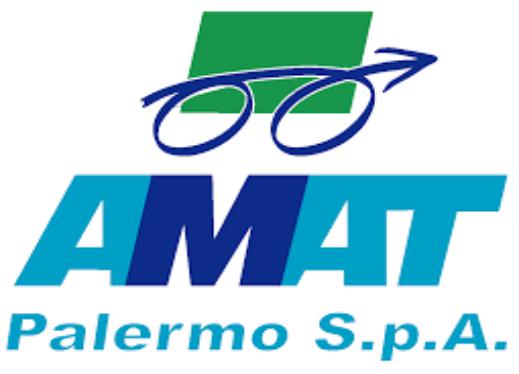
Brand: AMAT
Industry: Others